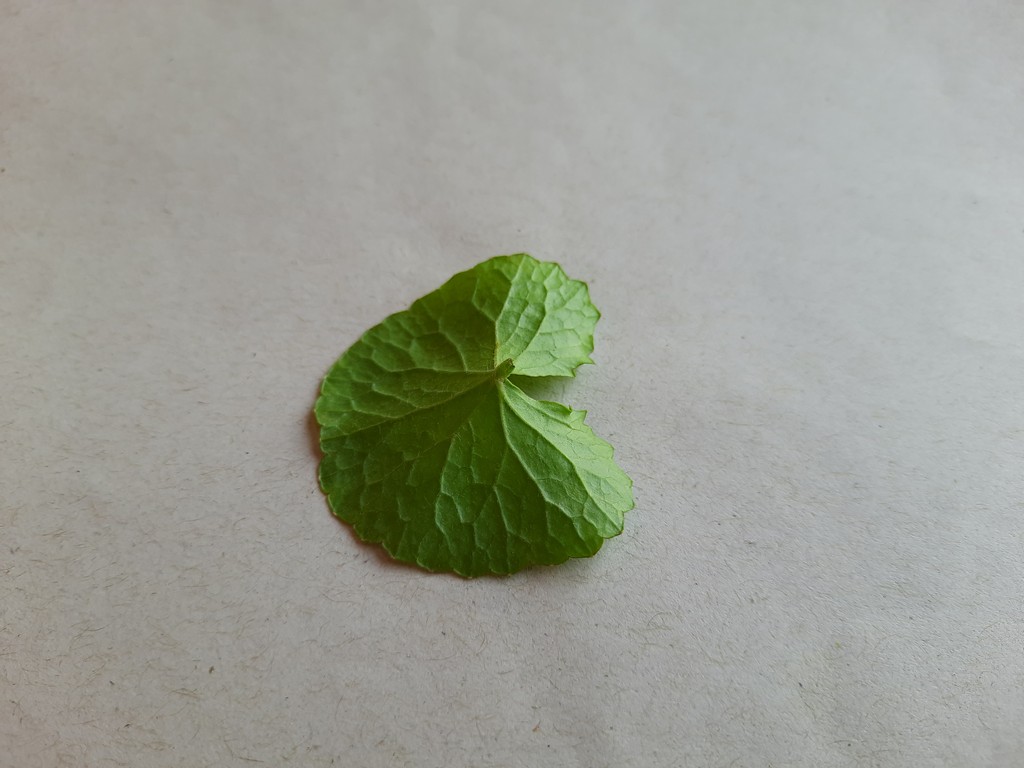
Label: Healthy